Princess Theodora of Greece and Denmark (born 1983)

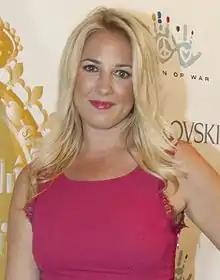
Theodora in 2012

Princess Theodora of Greece and Denmark (born 9 June 1983), also known under her stage name Theodora Greece, is a British actress and member of the Greek and Danish royal families. She is the fourth child and younger daughter of deposed King Constantine II of Greece and Queen Anne-Marie of Greece. Theodora made her television debut in 2011 as Alison Montgomery in the American soap opera "The Bold and the Beautiful". She has also acted in films, including minor roles in the 2009 romantic comedy "The Lightkeepers" and in the 2015 war-drama "Little Boy".